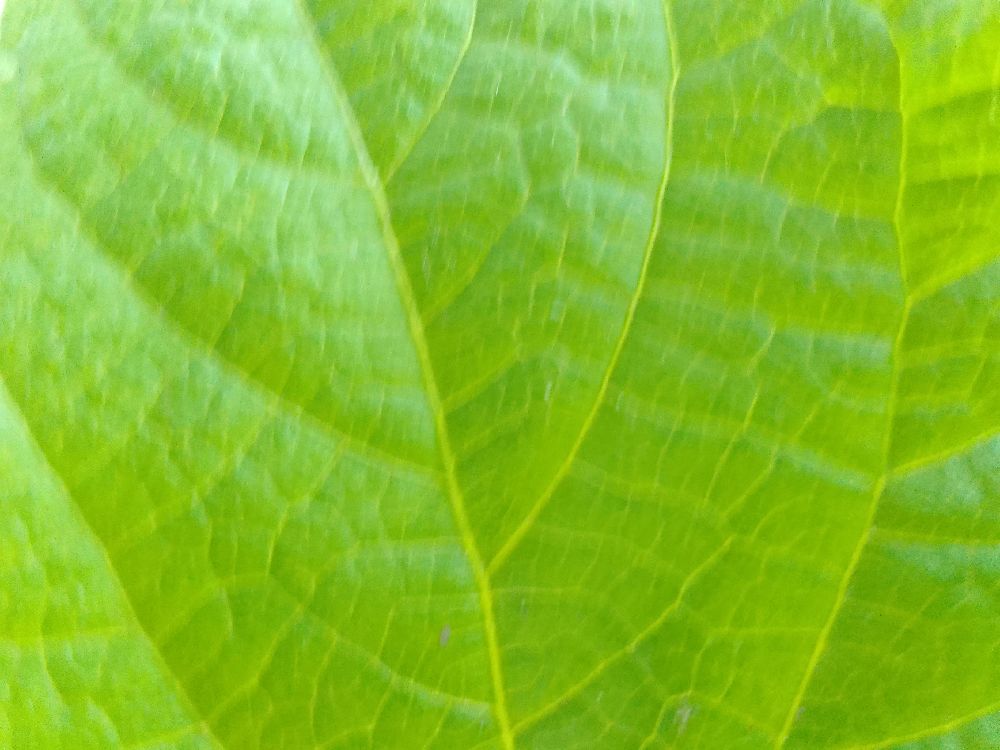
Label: healthy